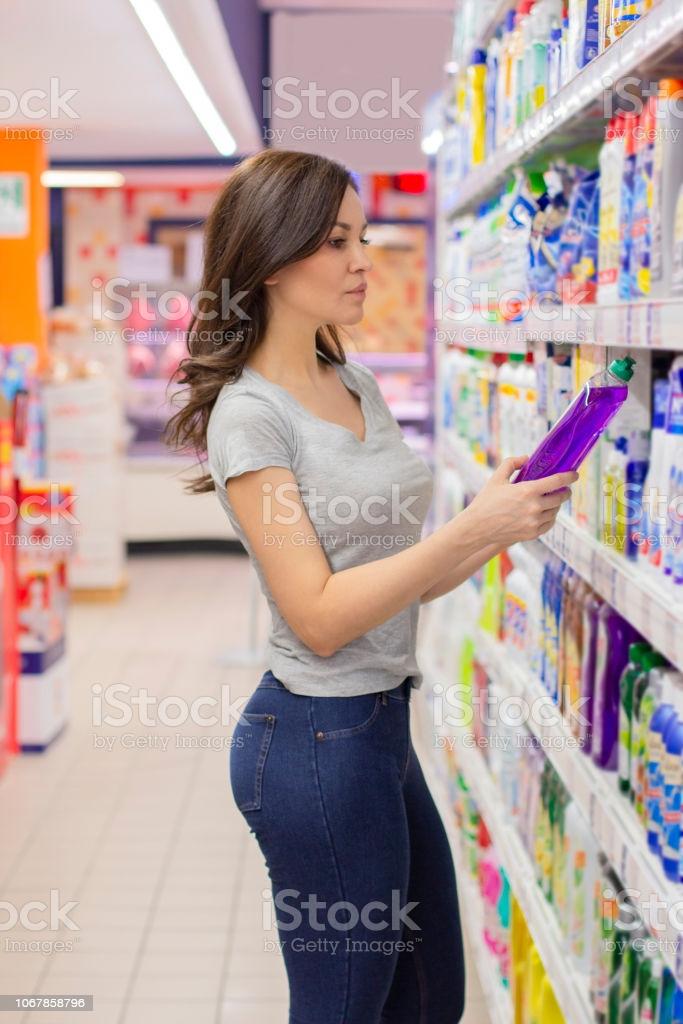
có một cái chai màu tím xuất hiện trên tay của người phụ nữ